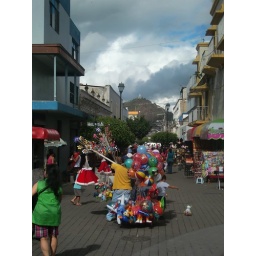
Another balloon street vendor with a view of the cross atop the pointed peak looming over Tepic, Nayarit.